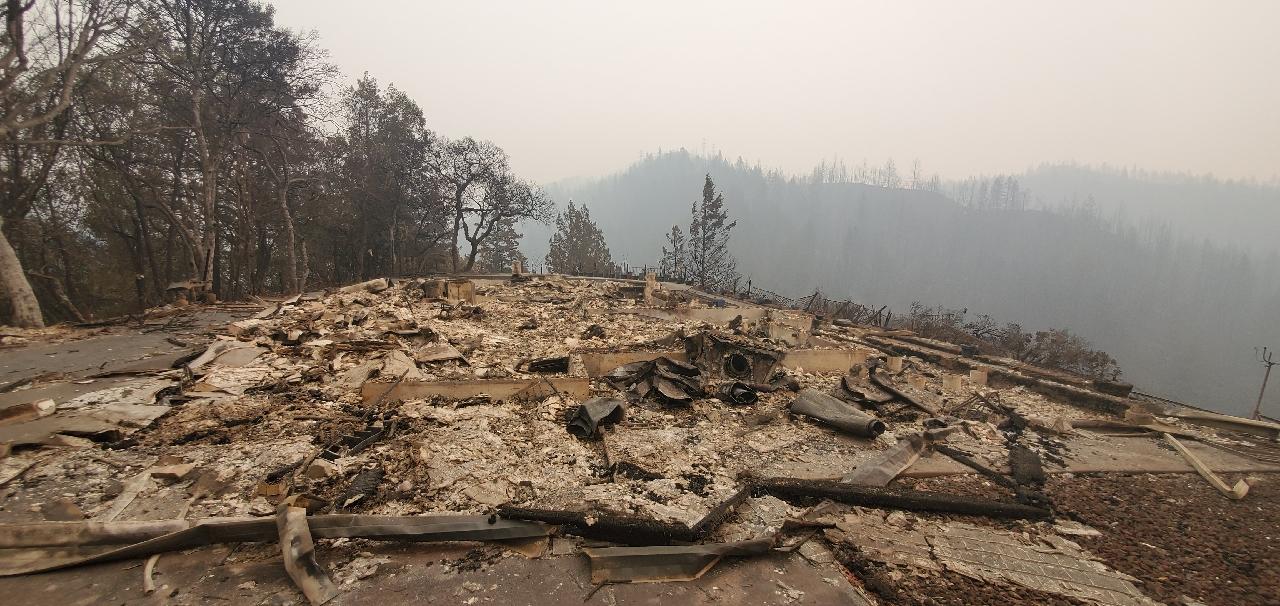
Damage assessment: destroyed